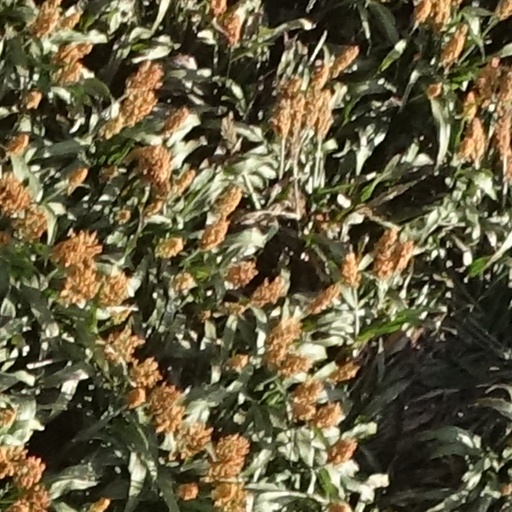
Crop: sorghum